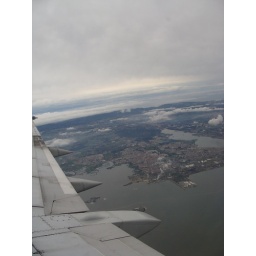
Brussels Airline plane flying over Lisbon, Boeing 737-300. Lisboa, Portugal, Jan/2010